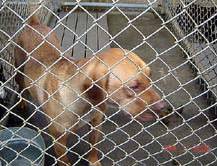
Label: dog